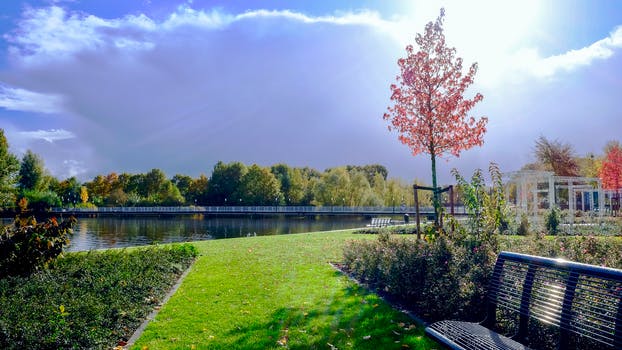
Label: No Watermark